Loviisa

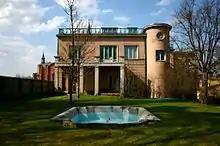
The Bonga castle.

All of the art galleries in Loviisa that are open all year round are located in the city centre. Galleria Theodor is an exhibition space operated by the association Loviisan taideyhdistys ry. The renovated Almintalo house hosts both exhibitions and various cultural events. The colourful home gallery of professor and artist Riitta Nelimarkka is located in the Bonga castle. Galleri Emilie hosts art by Kristina Elo and also works as a frame building workshop.